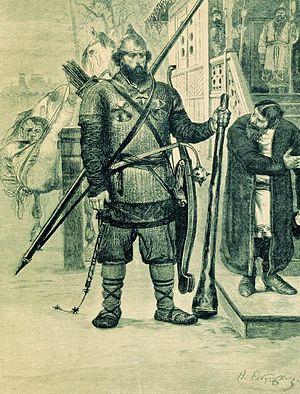
Ilya Mouromets, ou Ilia Mouromets, est un héros slave de la Rus' de Kiev. Il est célébré dans de nombreuses bylines, et figure aussi dans les Contes populaires russes recueillis par Alexandre Afanassiev. Avec Dobrynia Nikititch et Aliocha Popovitch, il est considéré comme le plus grand des légendaires Bogatyrs. Ces trois chevaliers sont représentés sur la célèbre toile de Vasnetsov intitulée « Богатыри ».